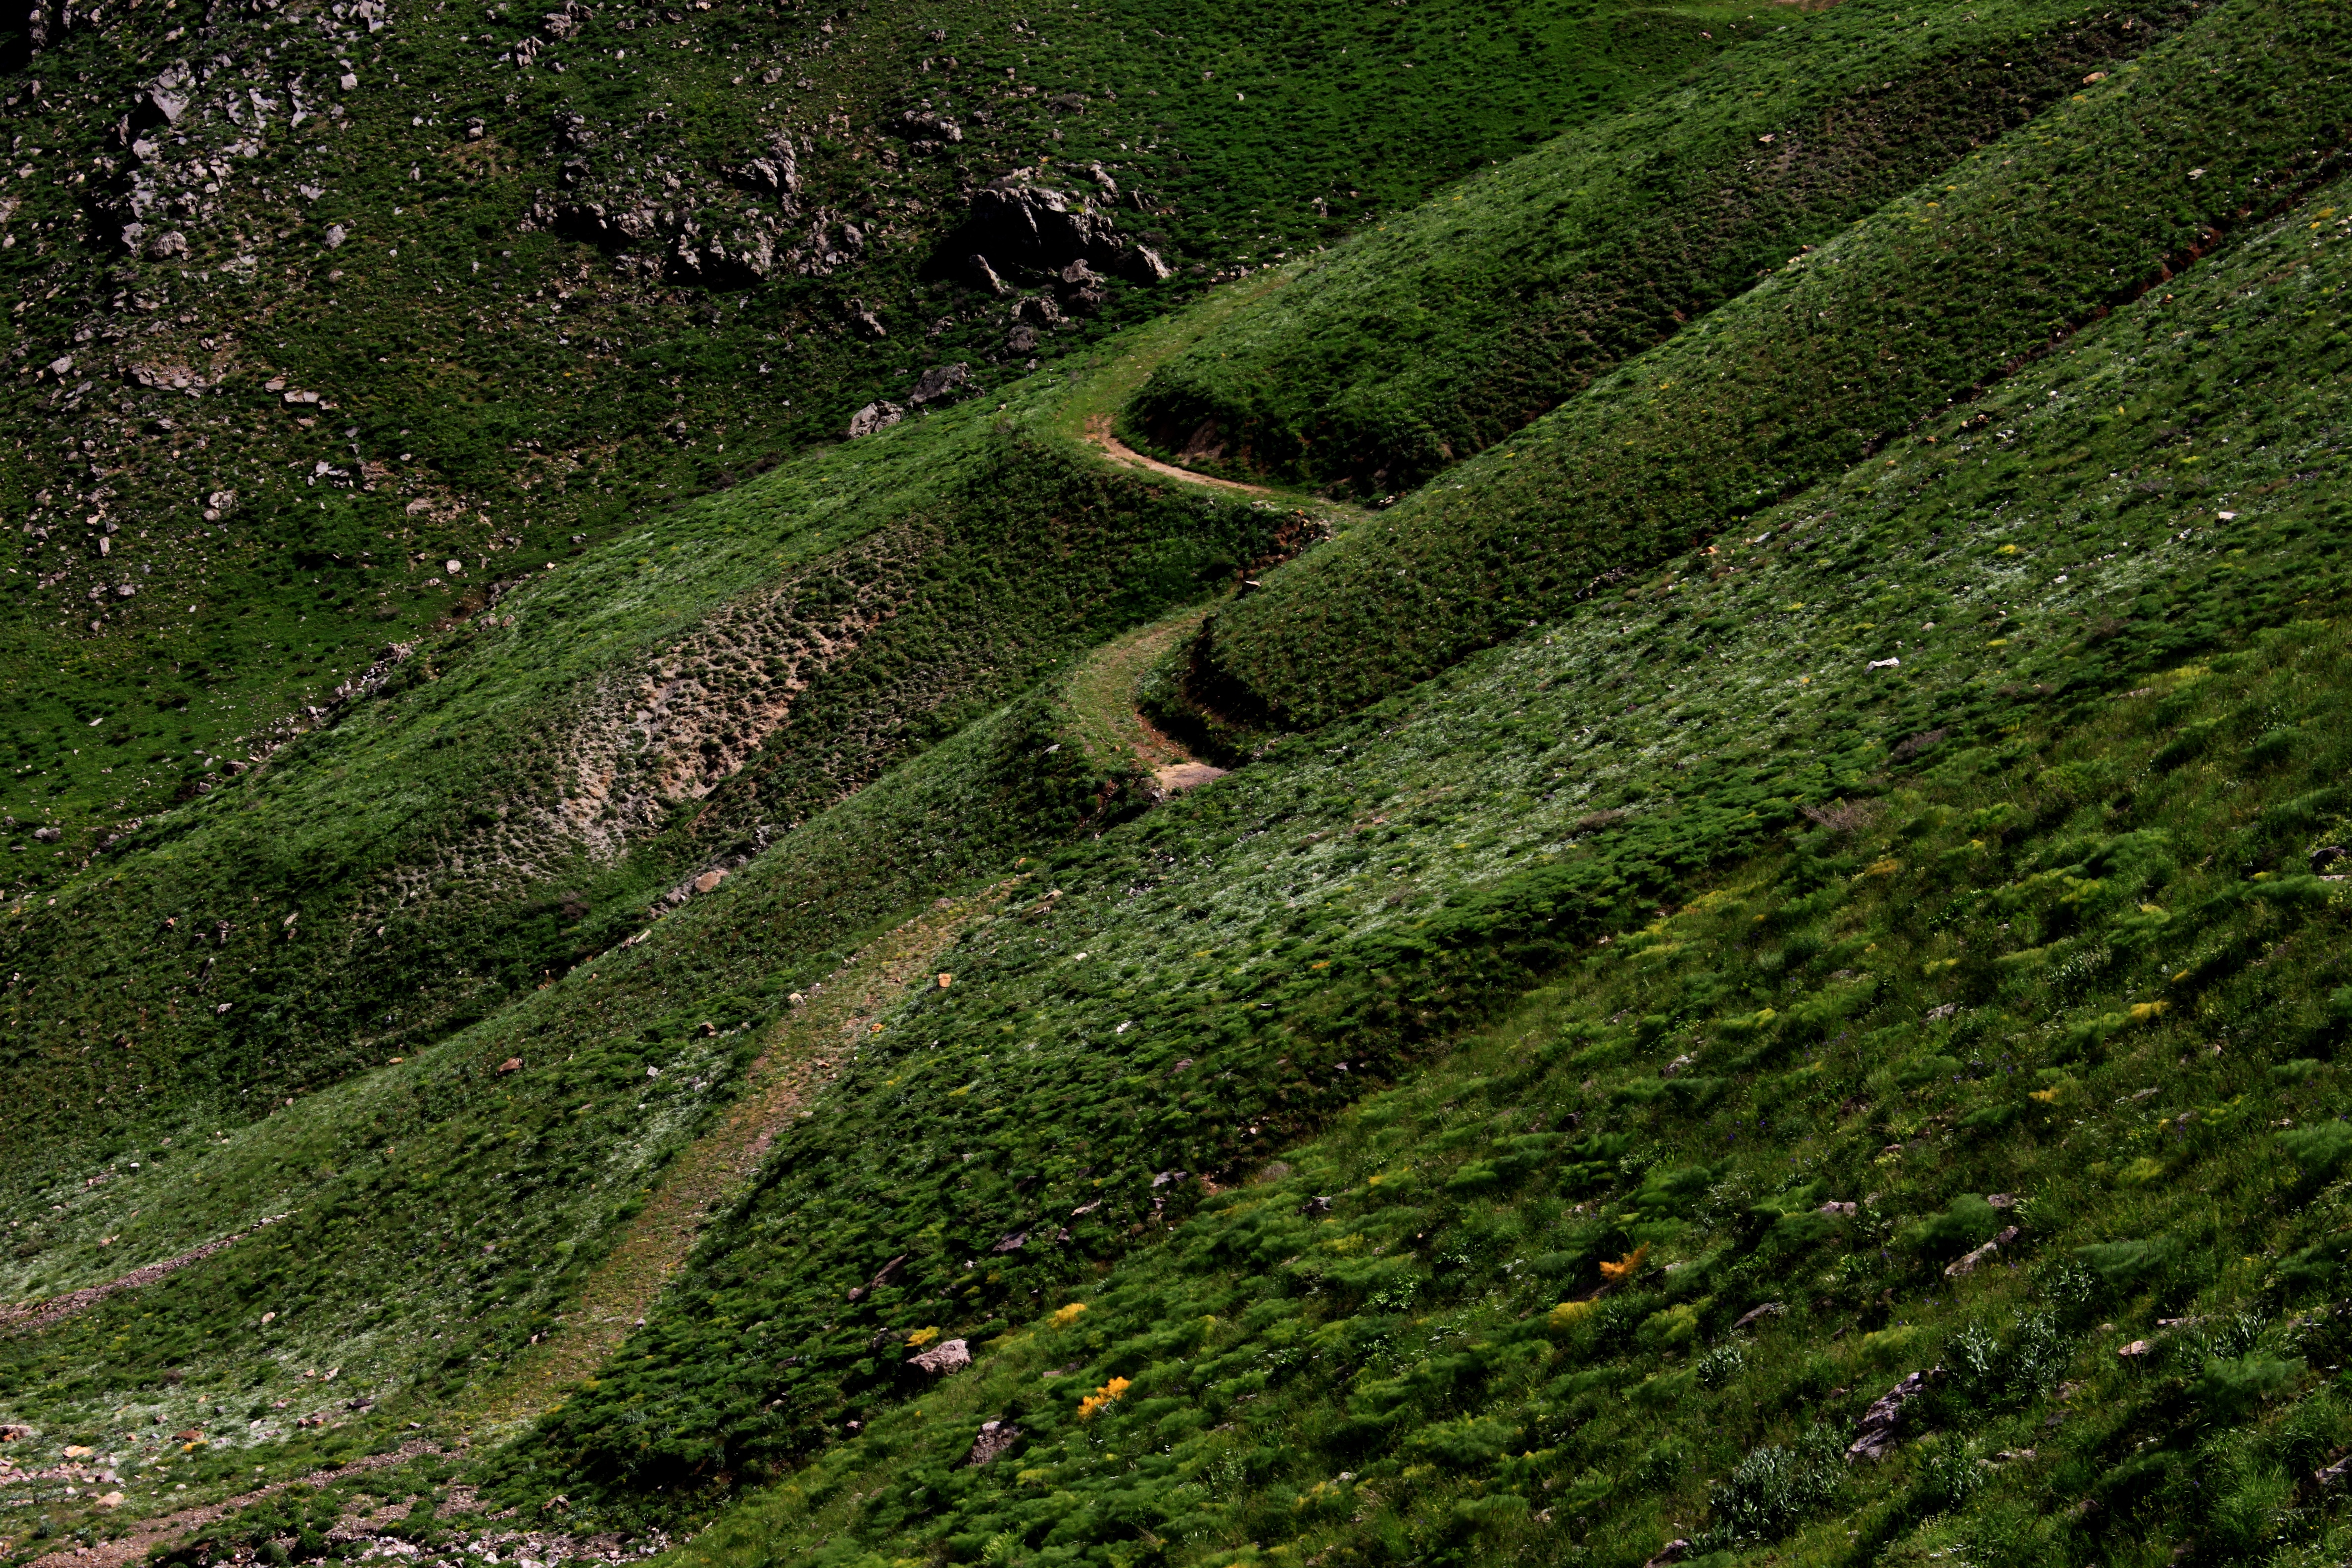
landscape, nature, forest, path, grass, mountain, plant, field, lawn, meadow, hill, flower, green, slope, soil, agriculture, highland, terrain, terrace, grassland, vegetation, shrub, turkey, plantation, plateau, woodland, ecosystem, rural area, aerial photography, sirnak